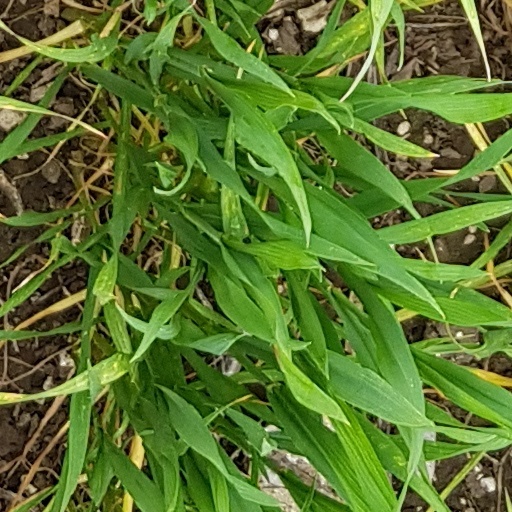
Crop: wheat